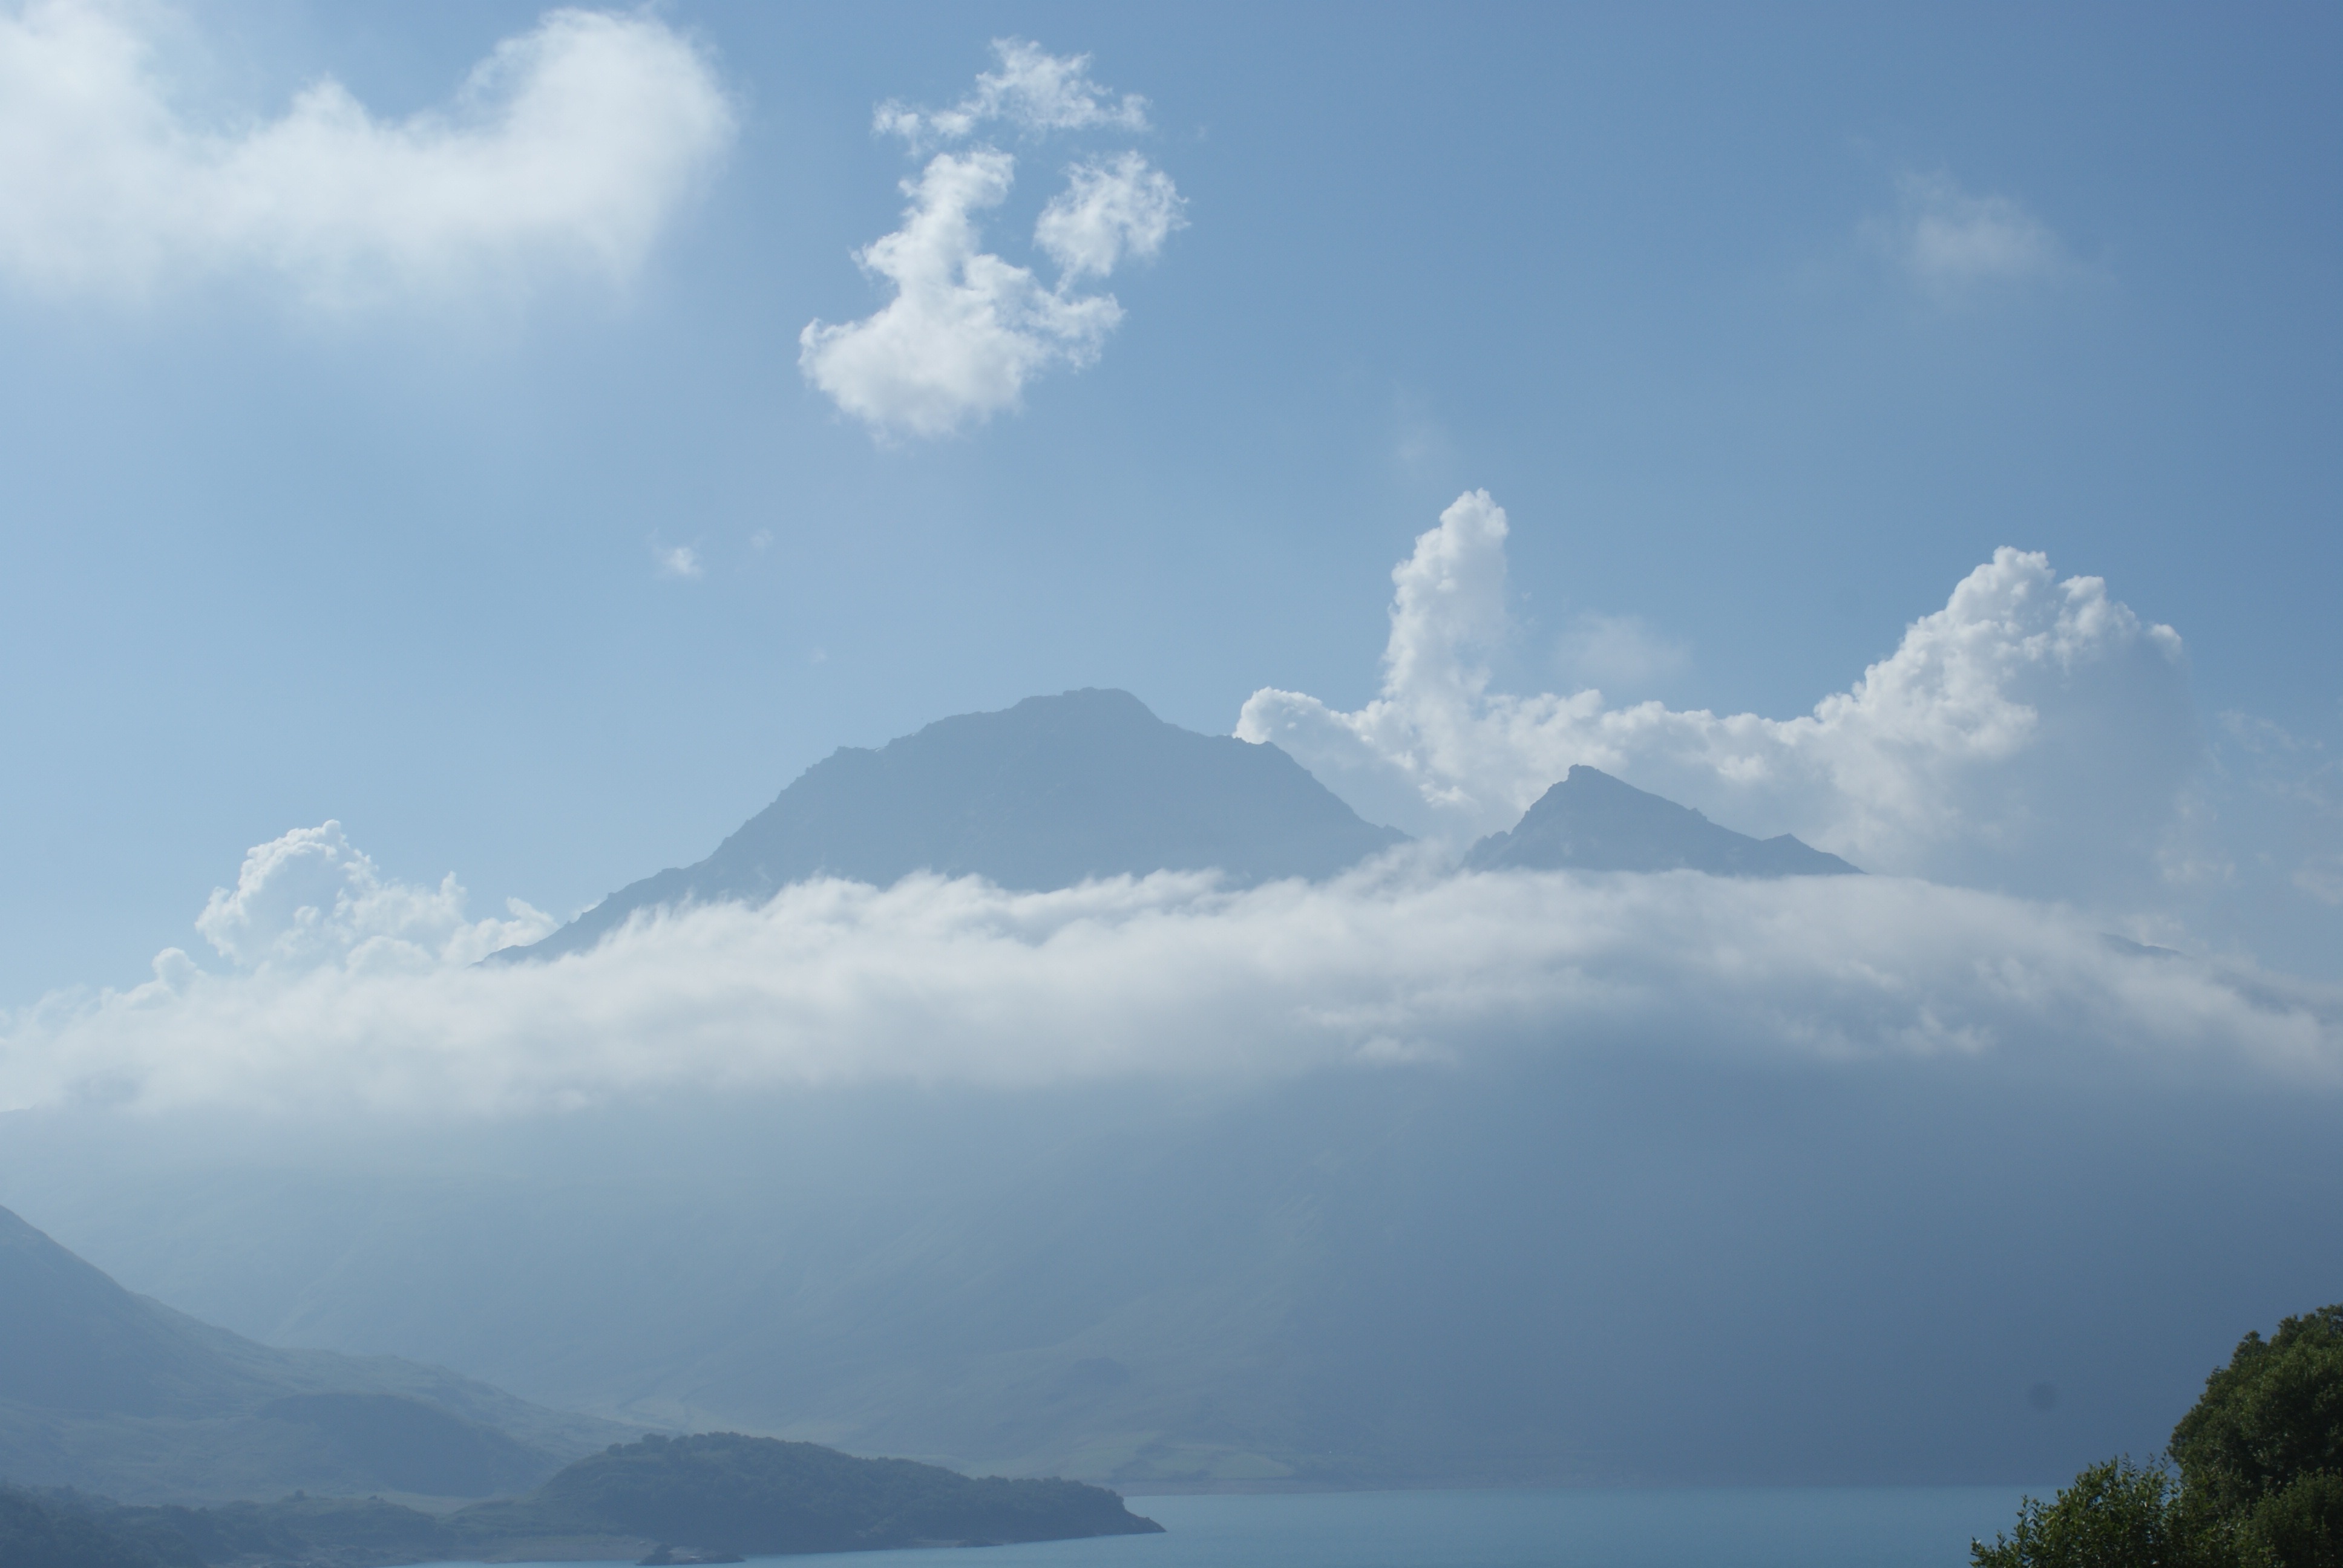
sea, nature, horizon, mountain, cloud, sky, lake, mountain range, cumulus, clouds, mountains, plateau, landform, meteorological phenomenon, geographical feature, atmospheric phenomenon, atmosphere of earth, mountainous landforms